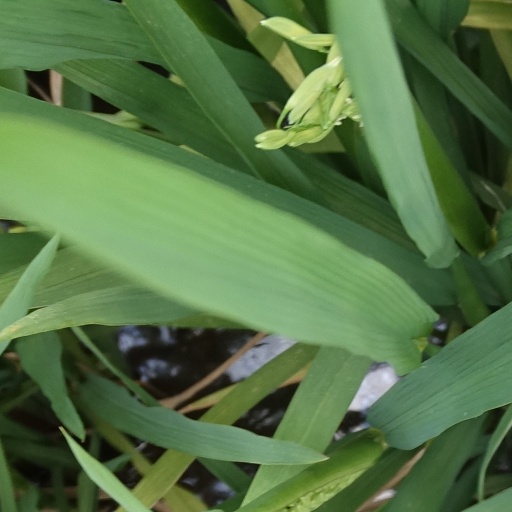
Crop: rice